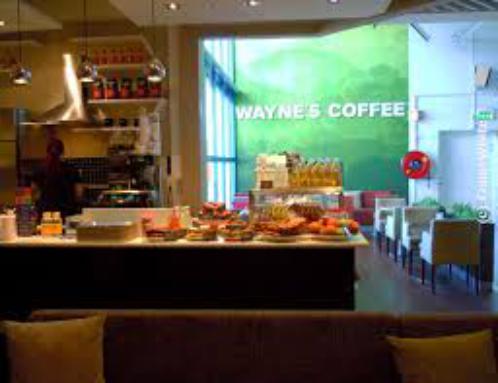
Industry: Food